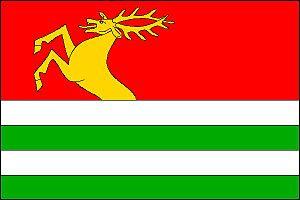
Benešov est une commune du district de Blansko, dans la région de Moravie du Sud, en République tchèque. Sa population s'élevait à 654 habitants en 2017.